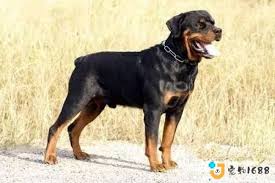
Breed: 224-n000060-Rottweiler